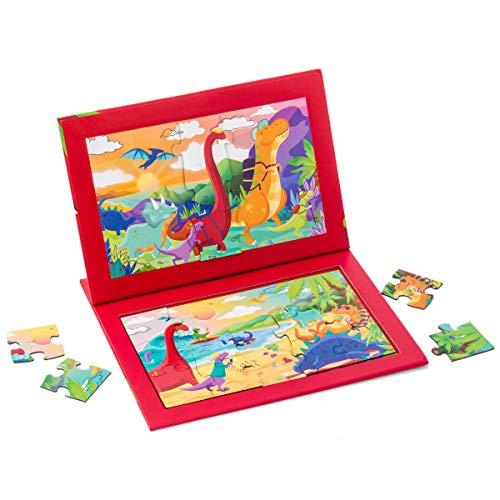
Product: Stephen Joseph 2-Sided Magnetic Puzzle, Dino
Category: Toys & Games | Learning & Education
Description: Pieces stay put: magnetic pieces don't slip and slide around, making this puzzle perfect for restaurants, travel, in waiting rooms, and on-the-go.
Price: $7.90
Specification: ProductDimensions:8.5x7x0.5inches|ItemWeight:9.6ounces|ShippingWeight:9.6ounces(Viewshippingratesandpolicies)|ASIN:B013H26D6M|Itemmodelnumber:SJ116759|Manufacturerrecommendedage:36months-8years